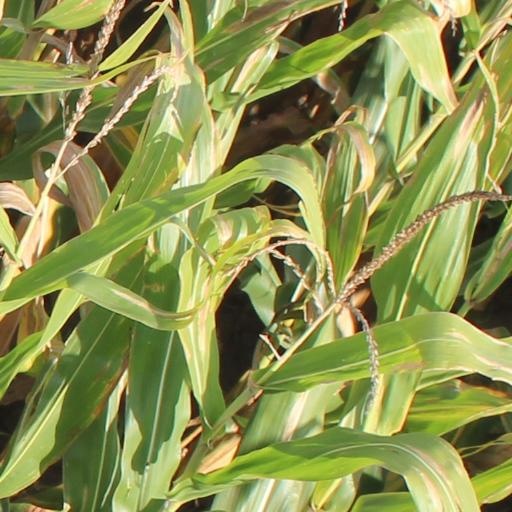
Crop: maize; corn